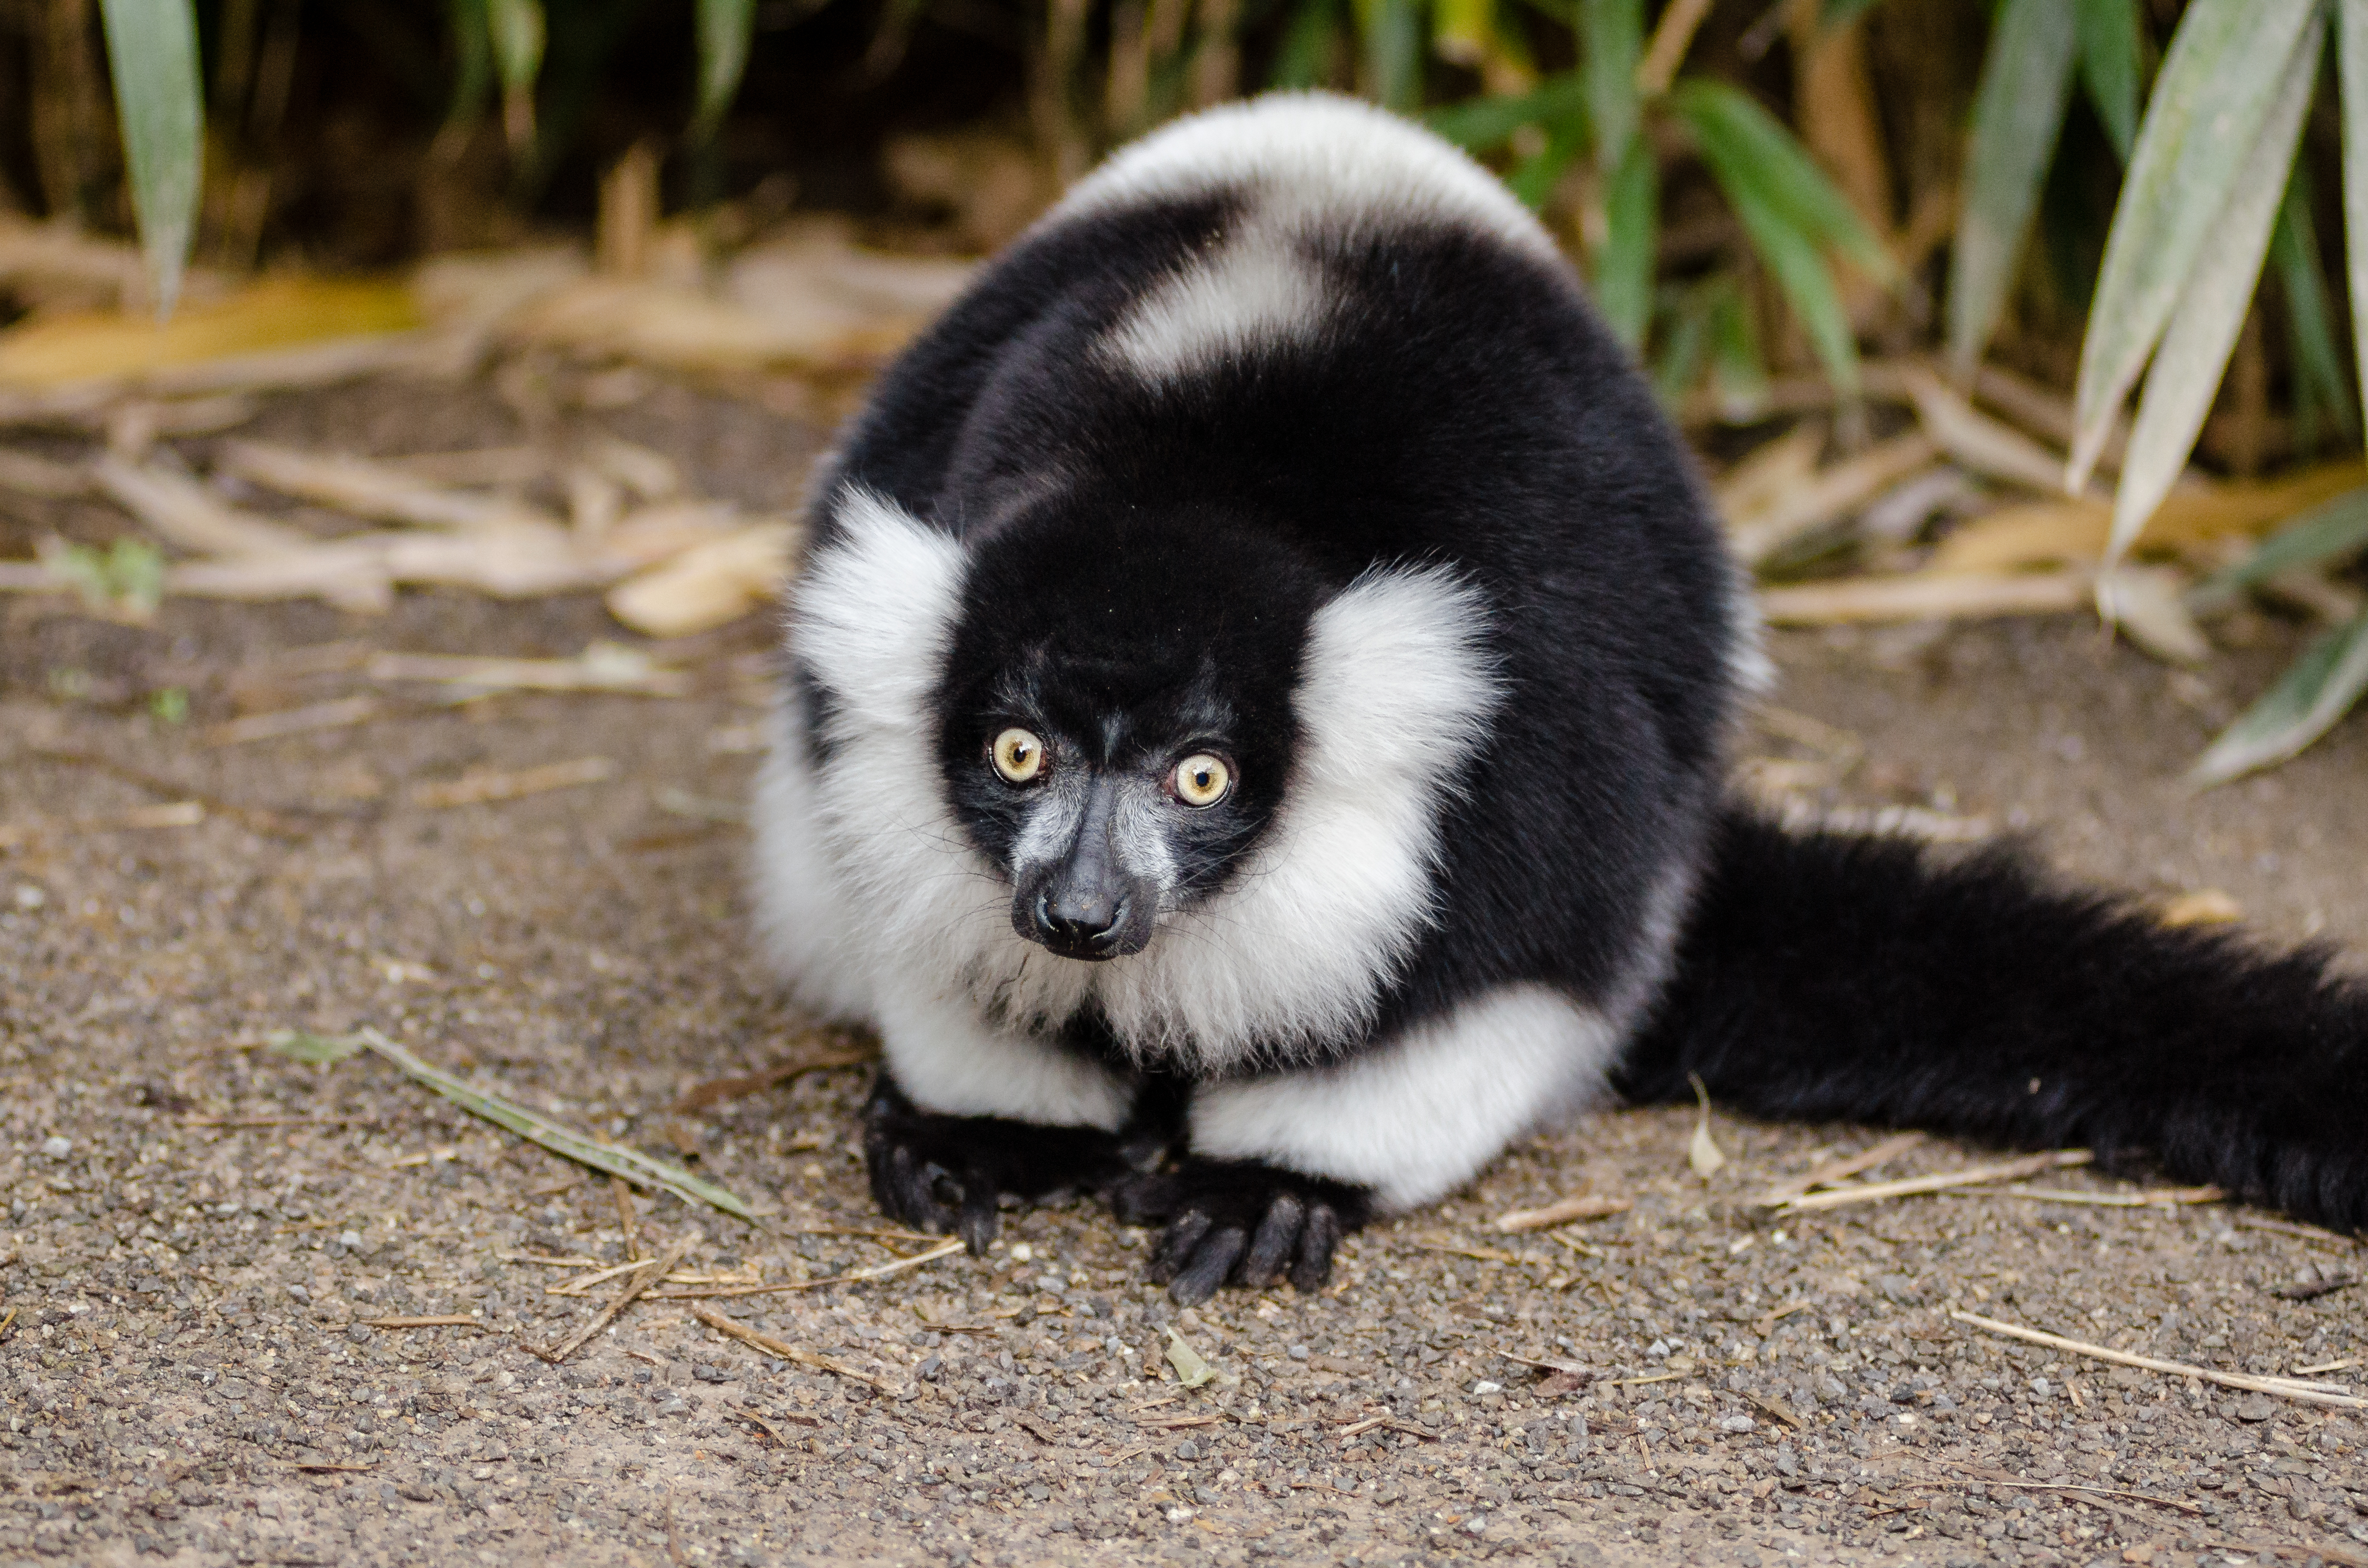
tree, branch, bokeh, white, feet, dog, animal, cute, wildlife, zoo, fur, green, red, foot, mammal, nikon, black, blurred, fauna, primate, world, leaves, eyes, festival, et, background, eye, domain, public, endangered, madagascar, vertebrate, noir, blanc, negro, blanco, germany, deutschland, schwarz, y, day, schwarzweis, tier, fell, augen, adorable, bamboo, lemur, critically, niedlich, tierpark, bambus, madagaskar, iucn, list, ruffed, weiser, vari, lemuren, auge, fus, rufo, bianconero, wari, vareciapretoebranco, svartvit, var, fuse, gr n, skunk, dog like mammal, dog breed group, german spitz